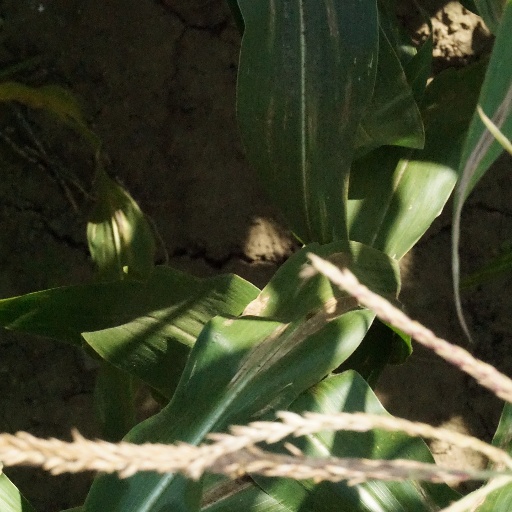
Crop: maize; corn